Operation Chromite (film)

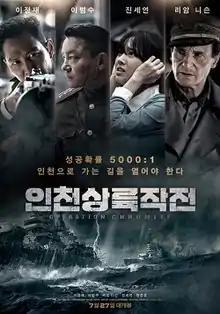
Theatrical release poster

Operation Chromite or Battle for Incheon: Operation Chromite in US, is a 2016 South Korean spy war film